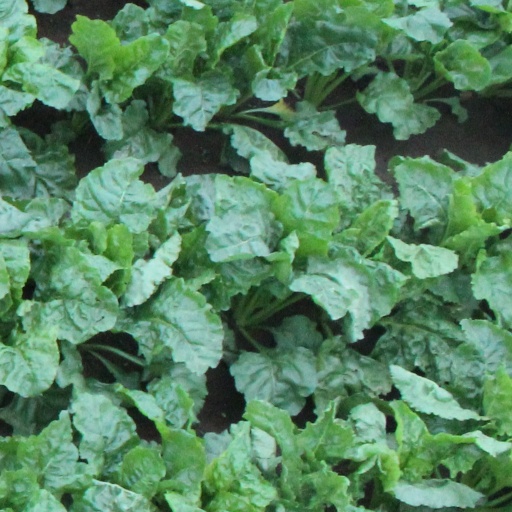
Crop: sugar beet